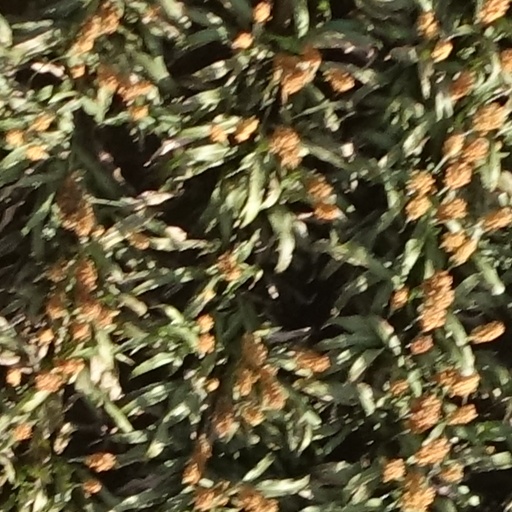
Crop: sorghum